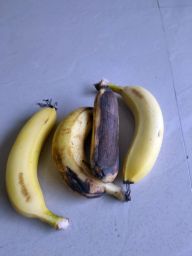
Fruit: Banana
Quality: Mixed